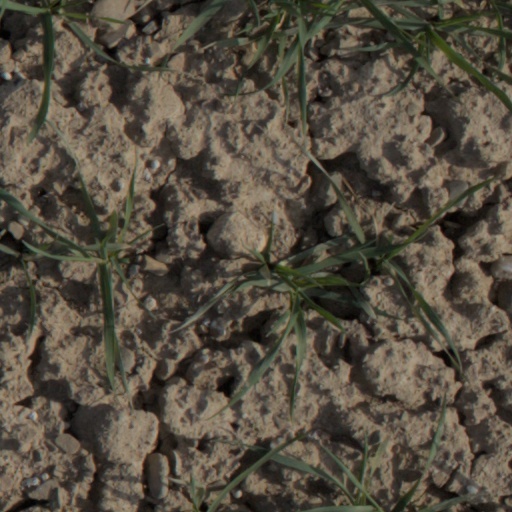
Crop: wheat